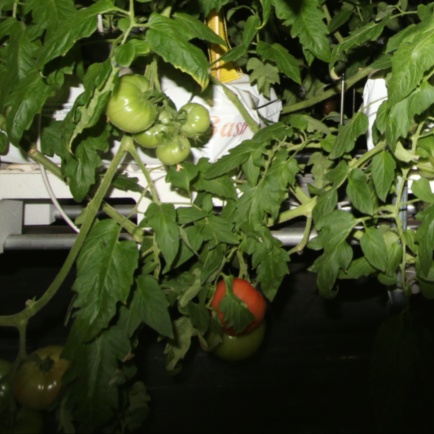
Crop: tomato